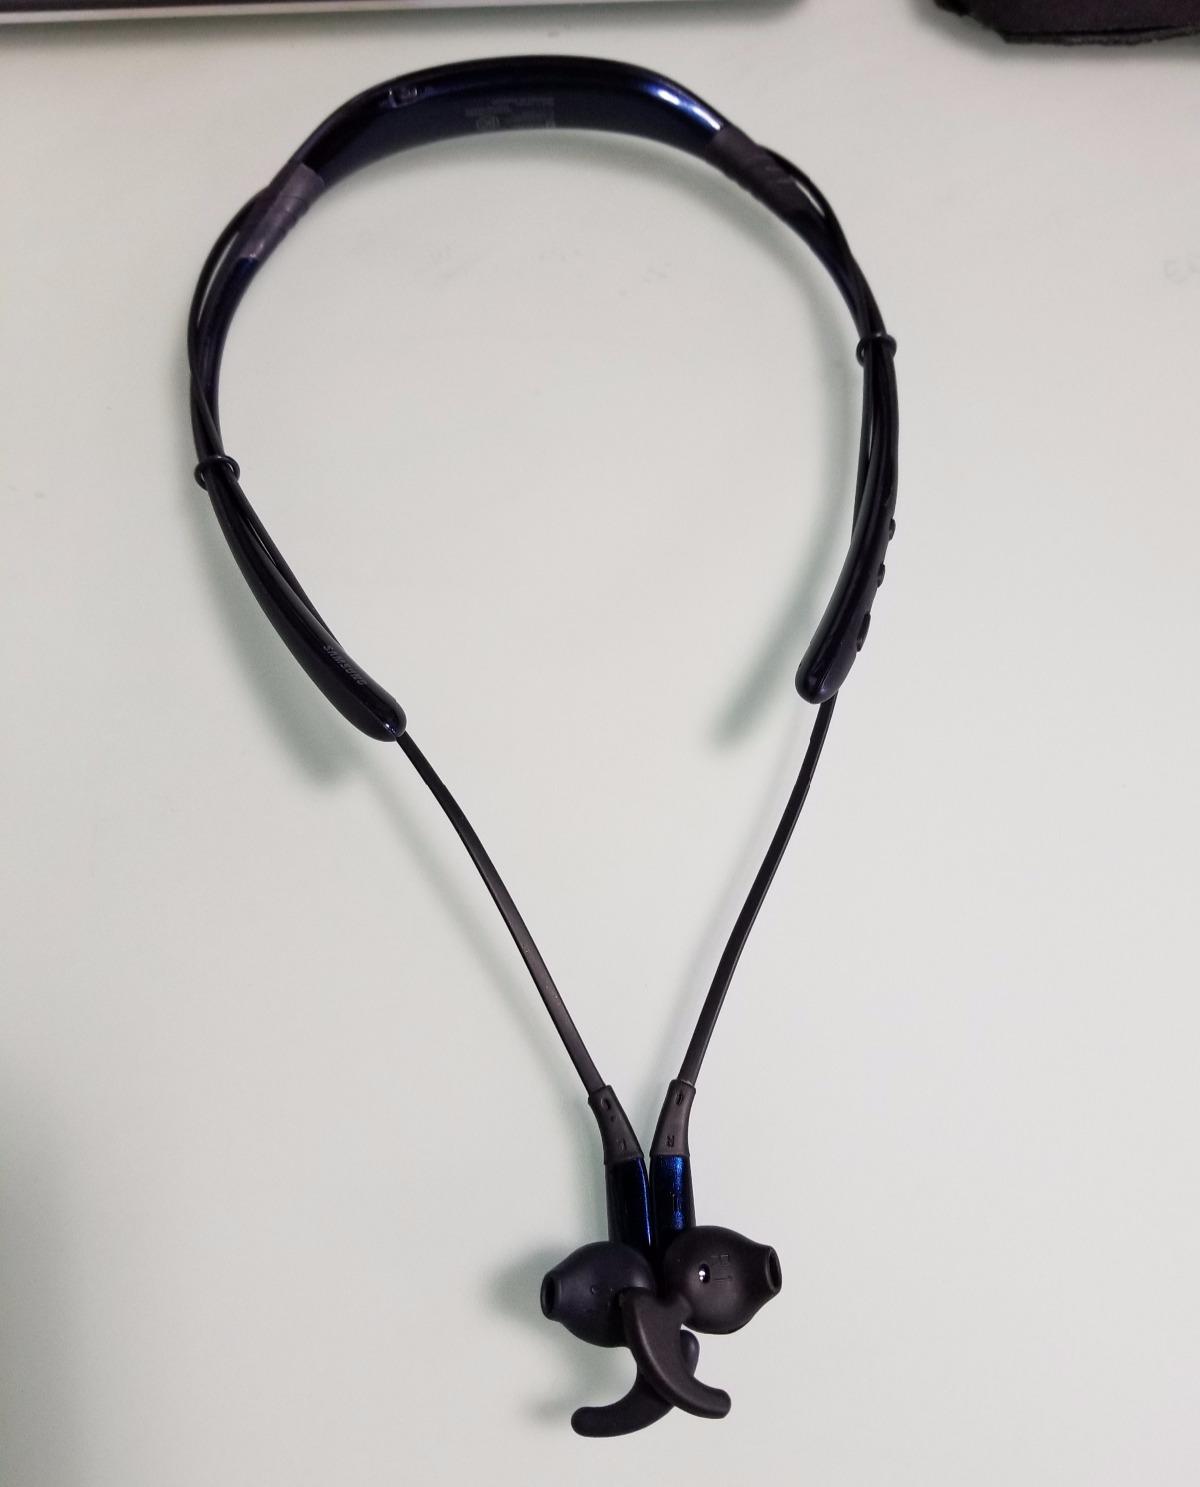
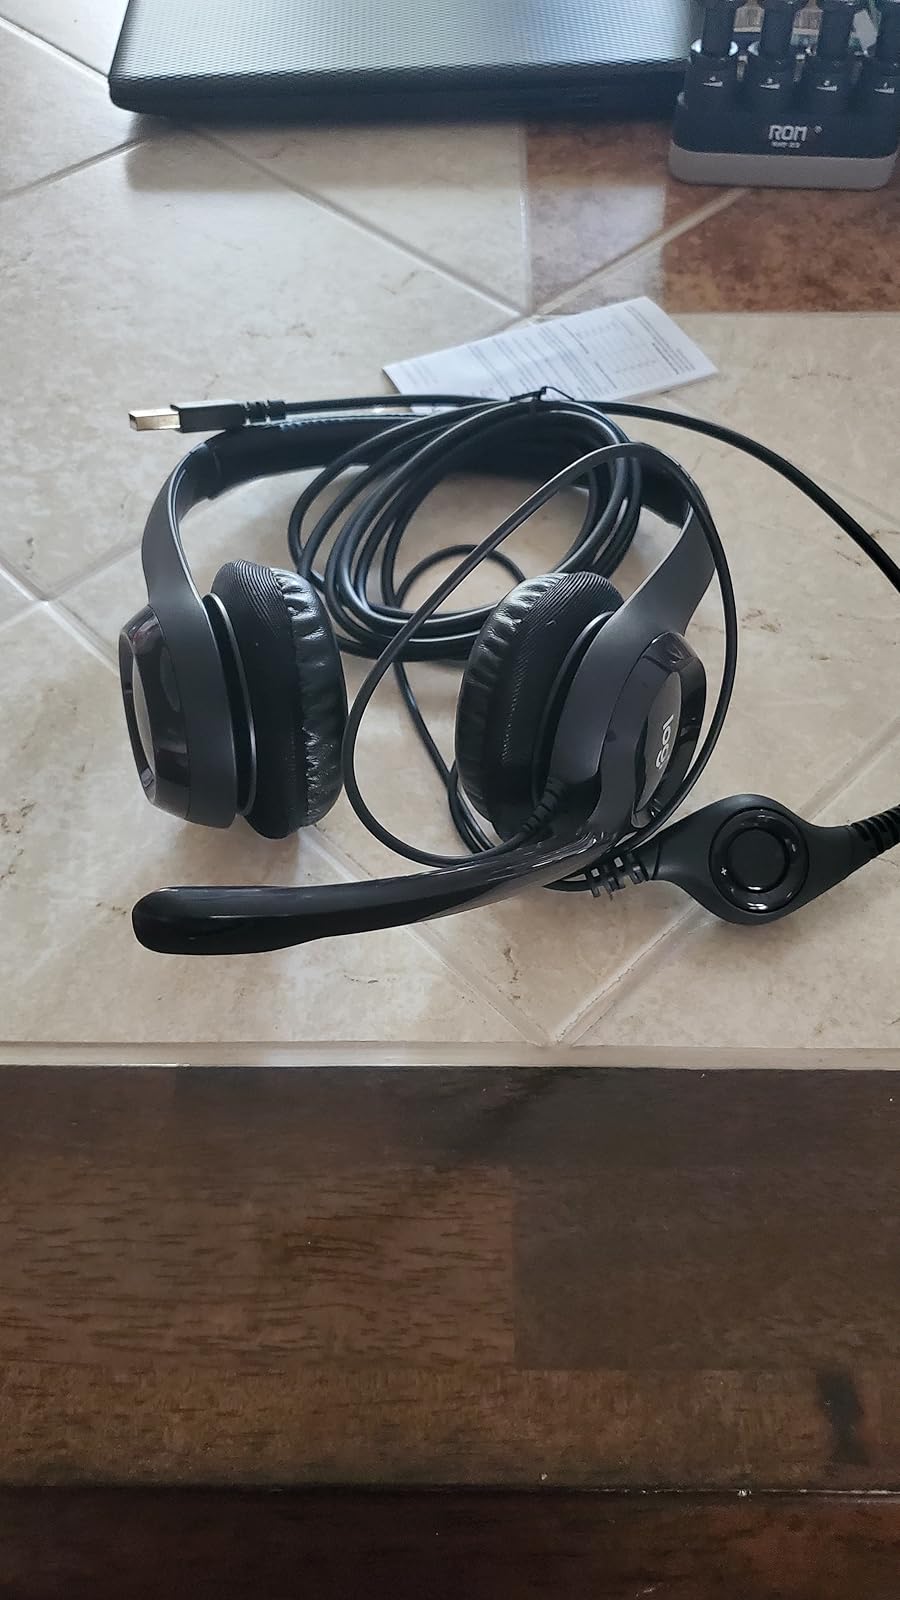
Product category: headphones
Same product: no